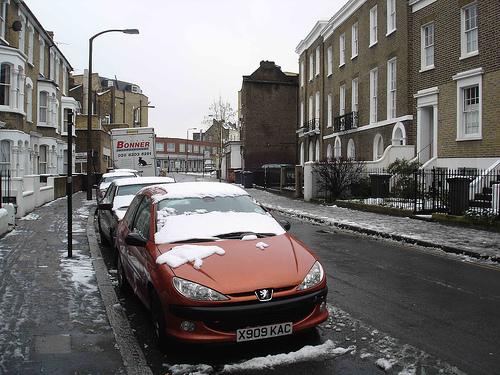
Weather: snow or frosty